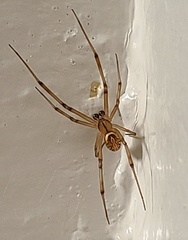
Species: Lactrodectus_hesperus